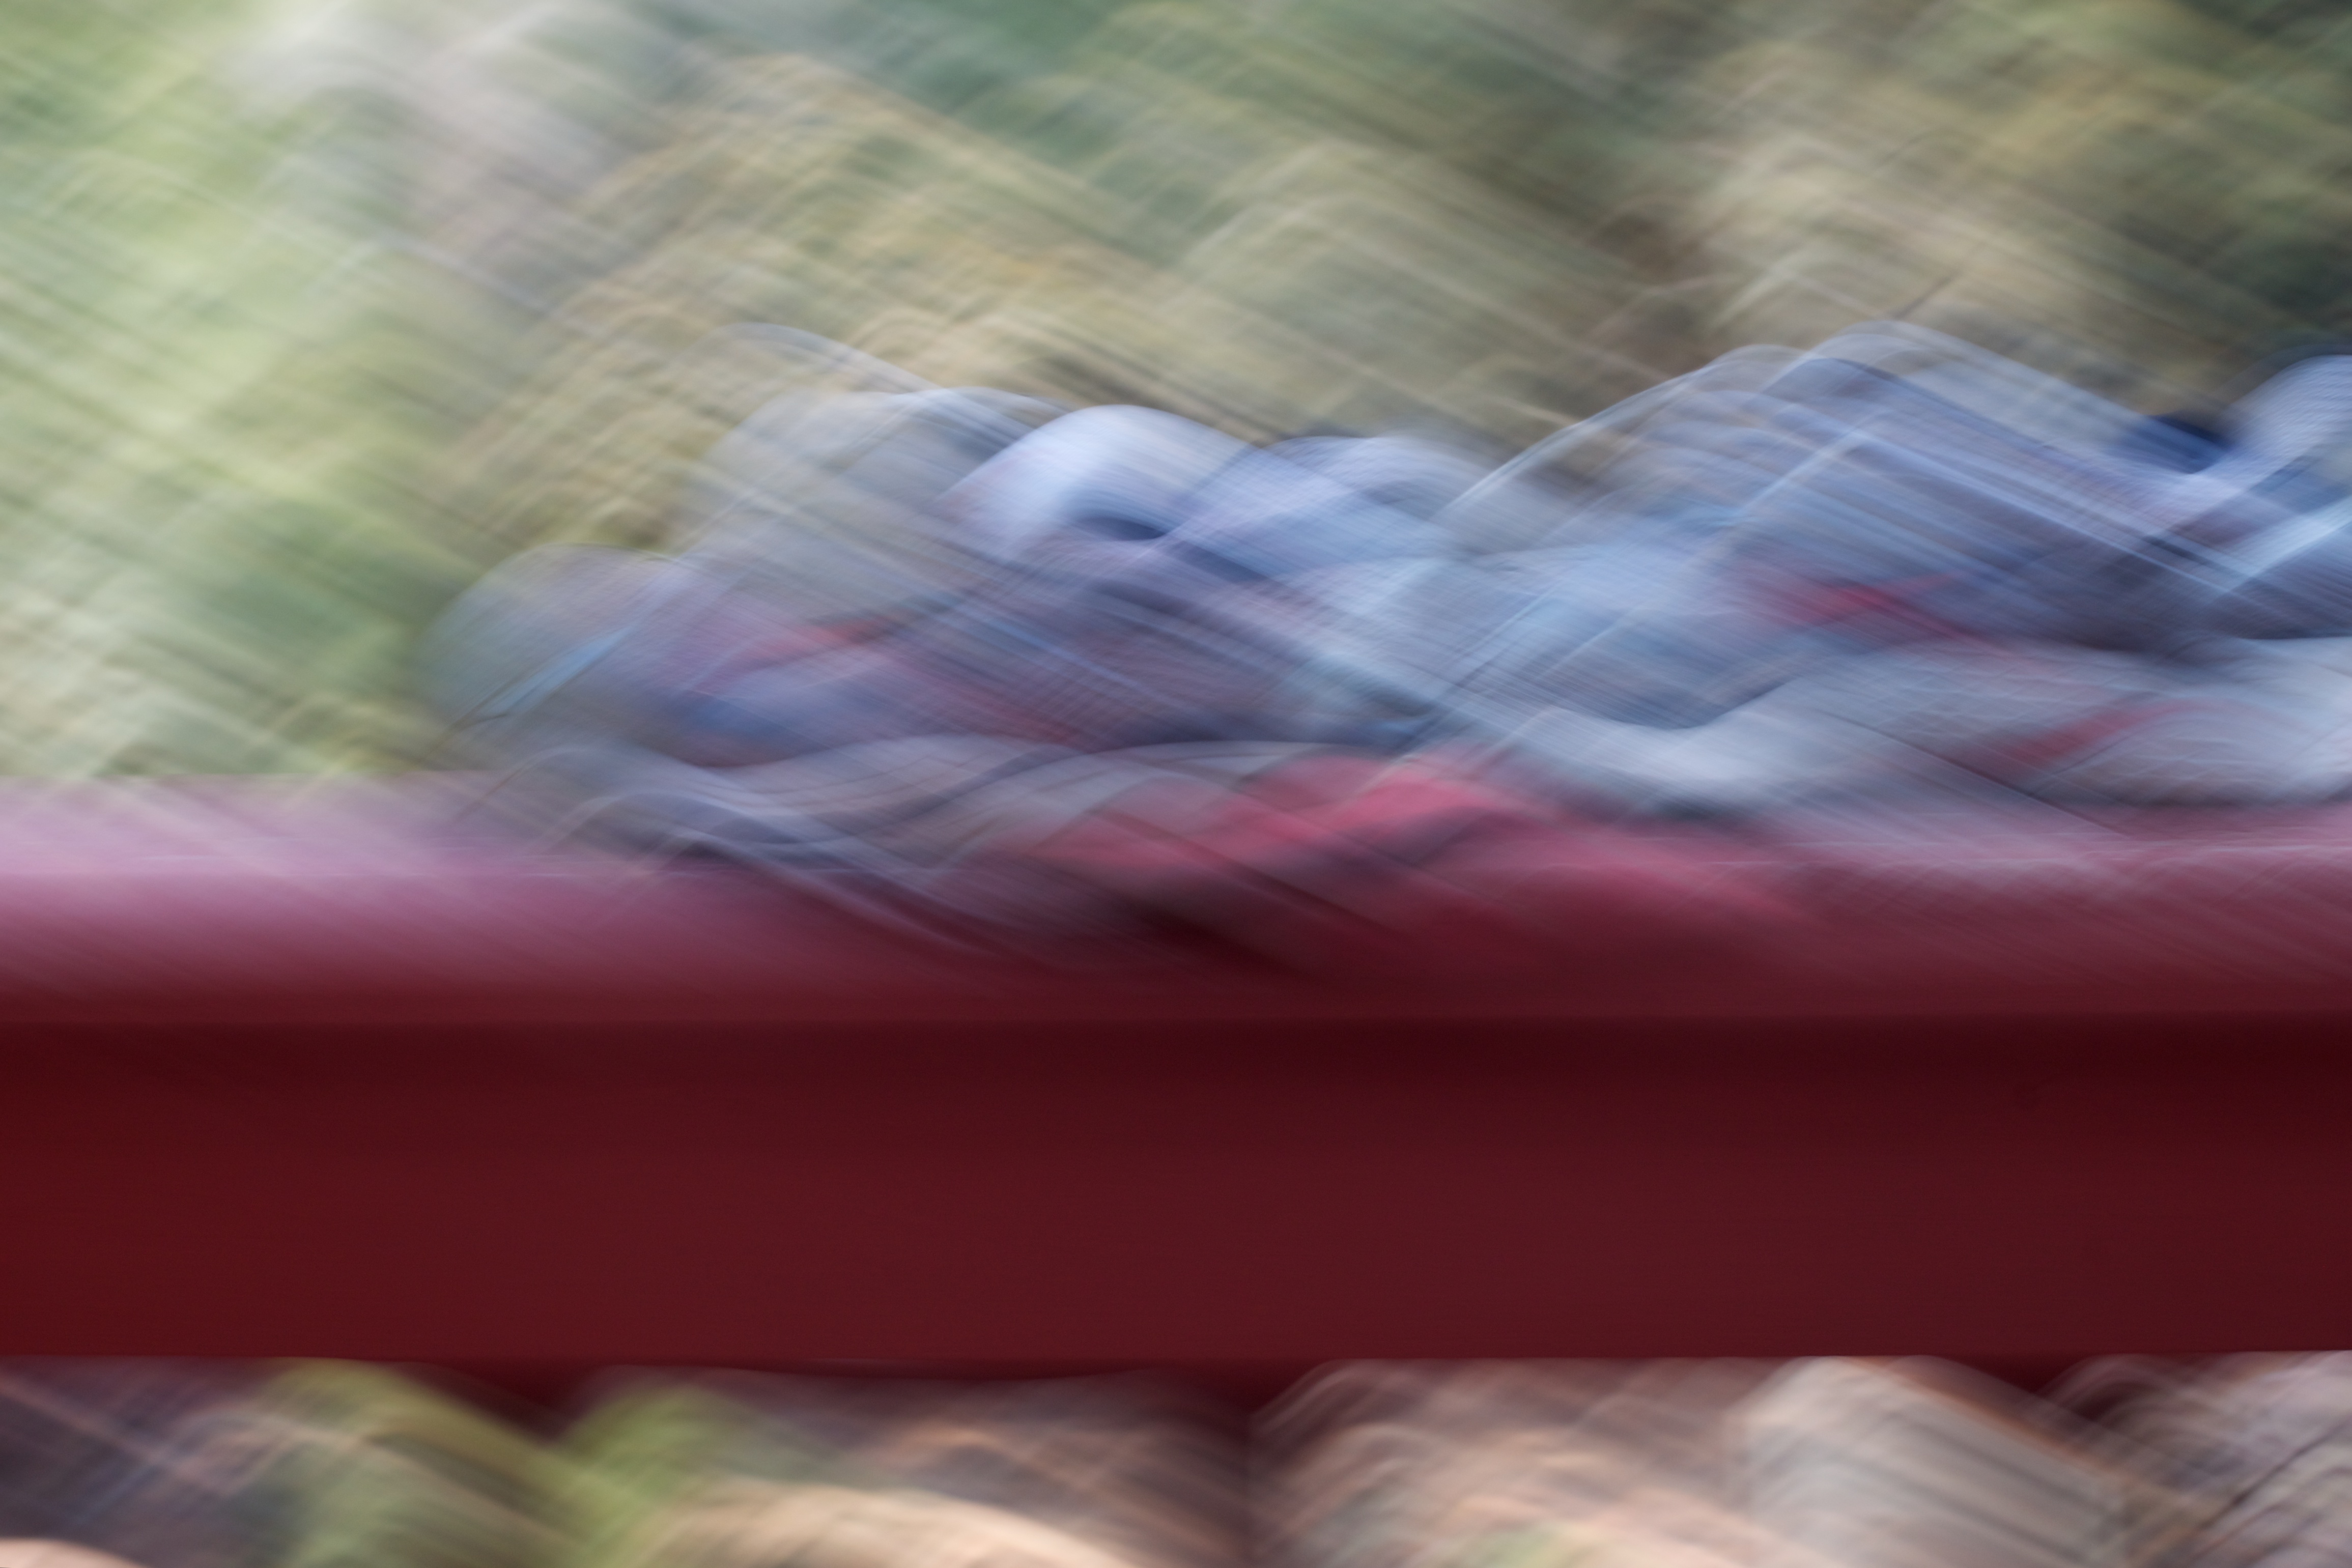
hand, light, sunlight, green, red, color, blue, close up, image, shape, macro photography